The Cucuroux Family

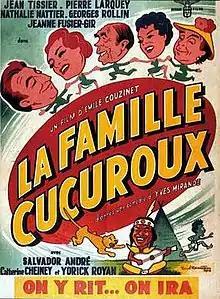

The Cucuroux Family (French: La famille Cucuroux) is a 1953 French comedy film directed by Émile Couzinet and starring Georges Rollin, Nathalie Nattier and Jean Tissier. An upper-class Frenchman's plans to marry a wealthy woman are threatened by the presence of his mistress.